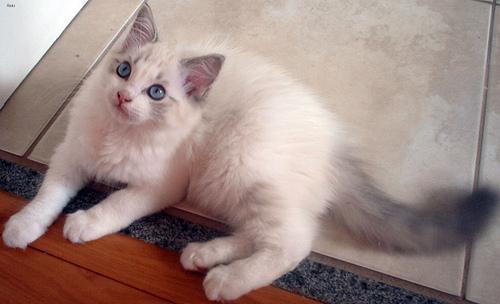
Ragdoll